Area code 912

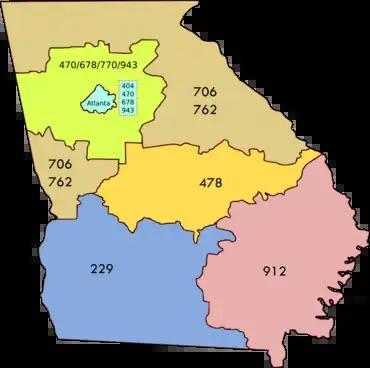

Area code 912 is a telephone area code in the North American Numbering Plan (NANP) for the southeastern part of the U.S. state of Georgia. The numbering plan area contains Savannah, Richmond Hill, Hinesville, Vidalia, Metter, Reidsville, Homerville, Waycross, Brunswick, Folkston, Douglas, Statesboro, Ludowici, Jesup and Kingsland. The area code was created in 1954 in an area code split from area code 404, which had been assigned to the entire state in 1947.